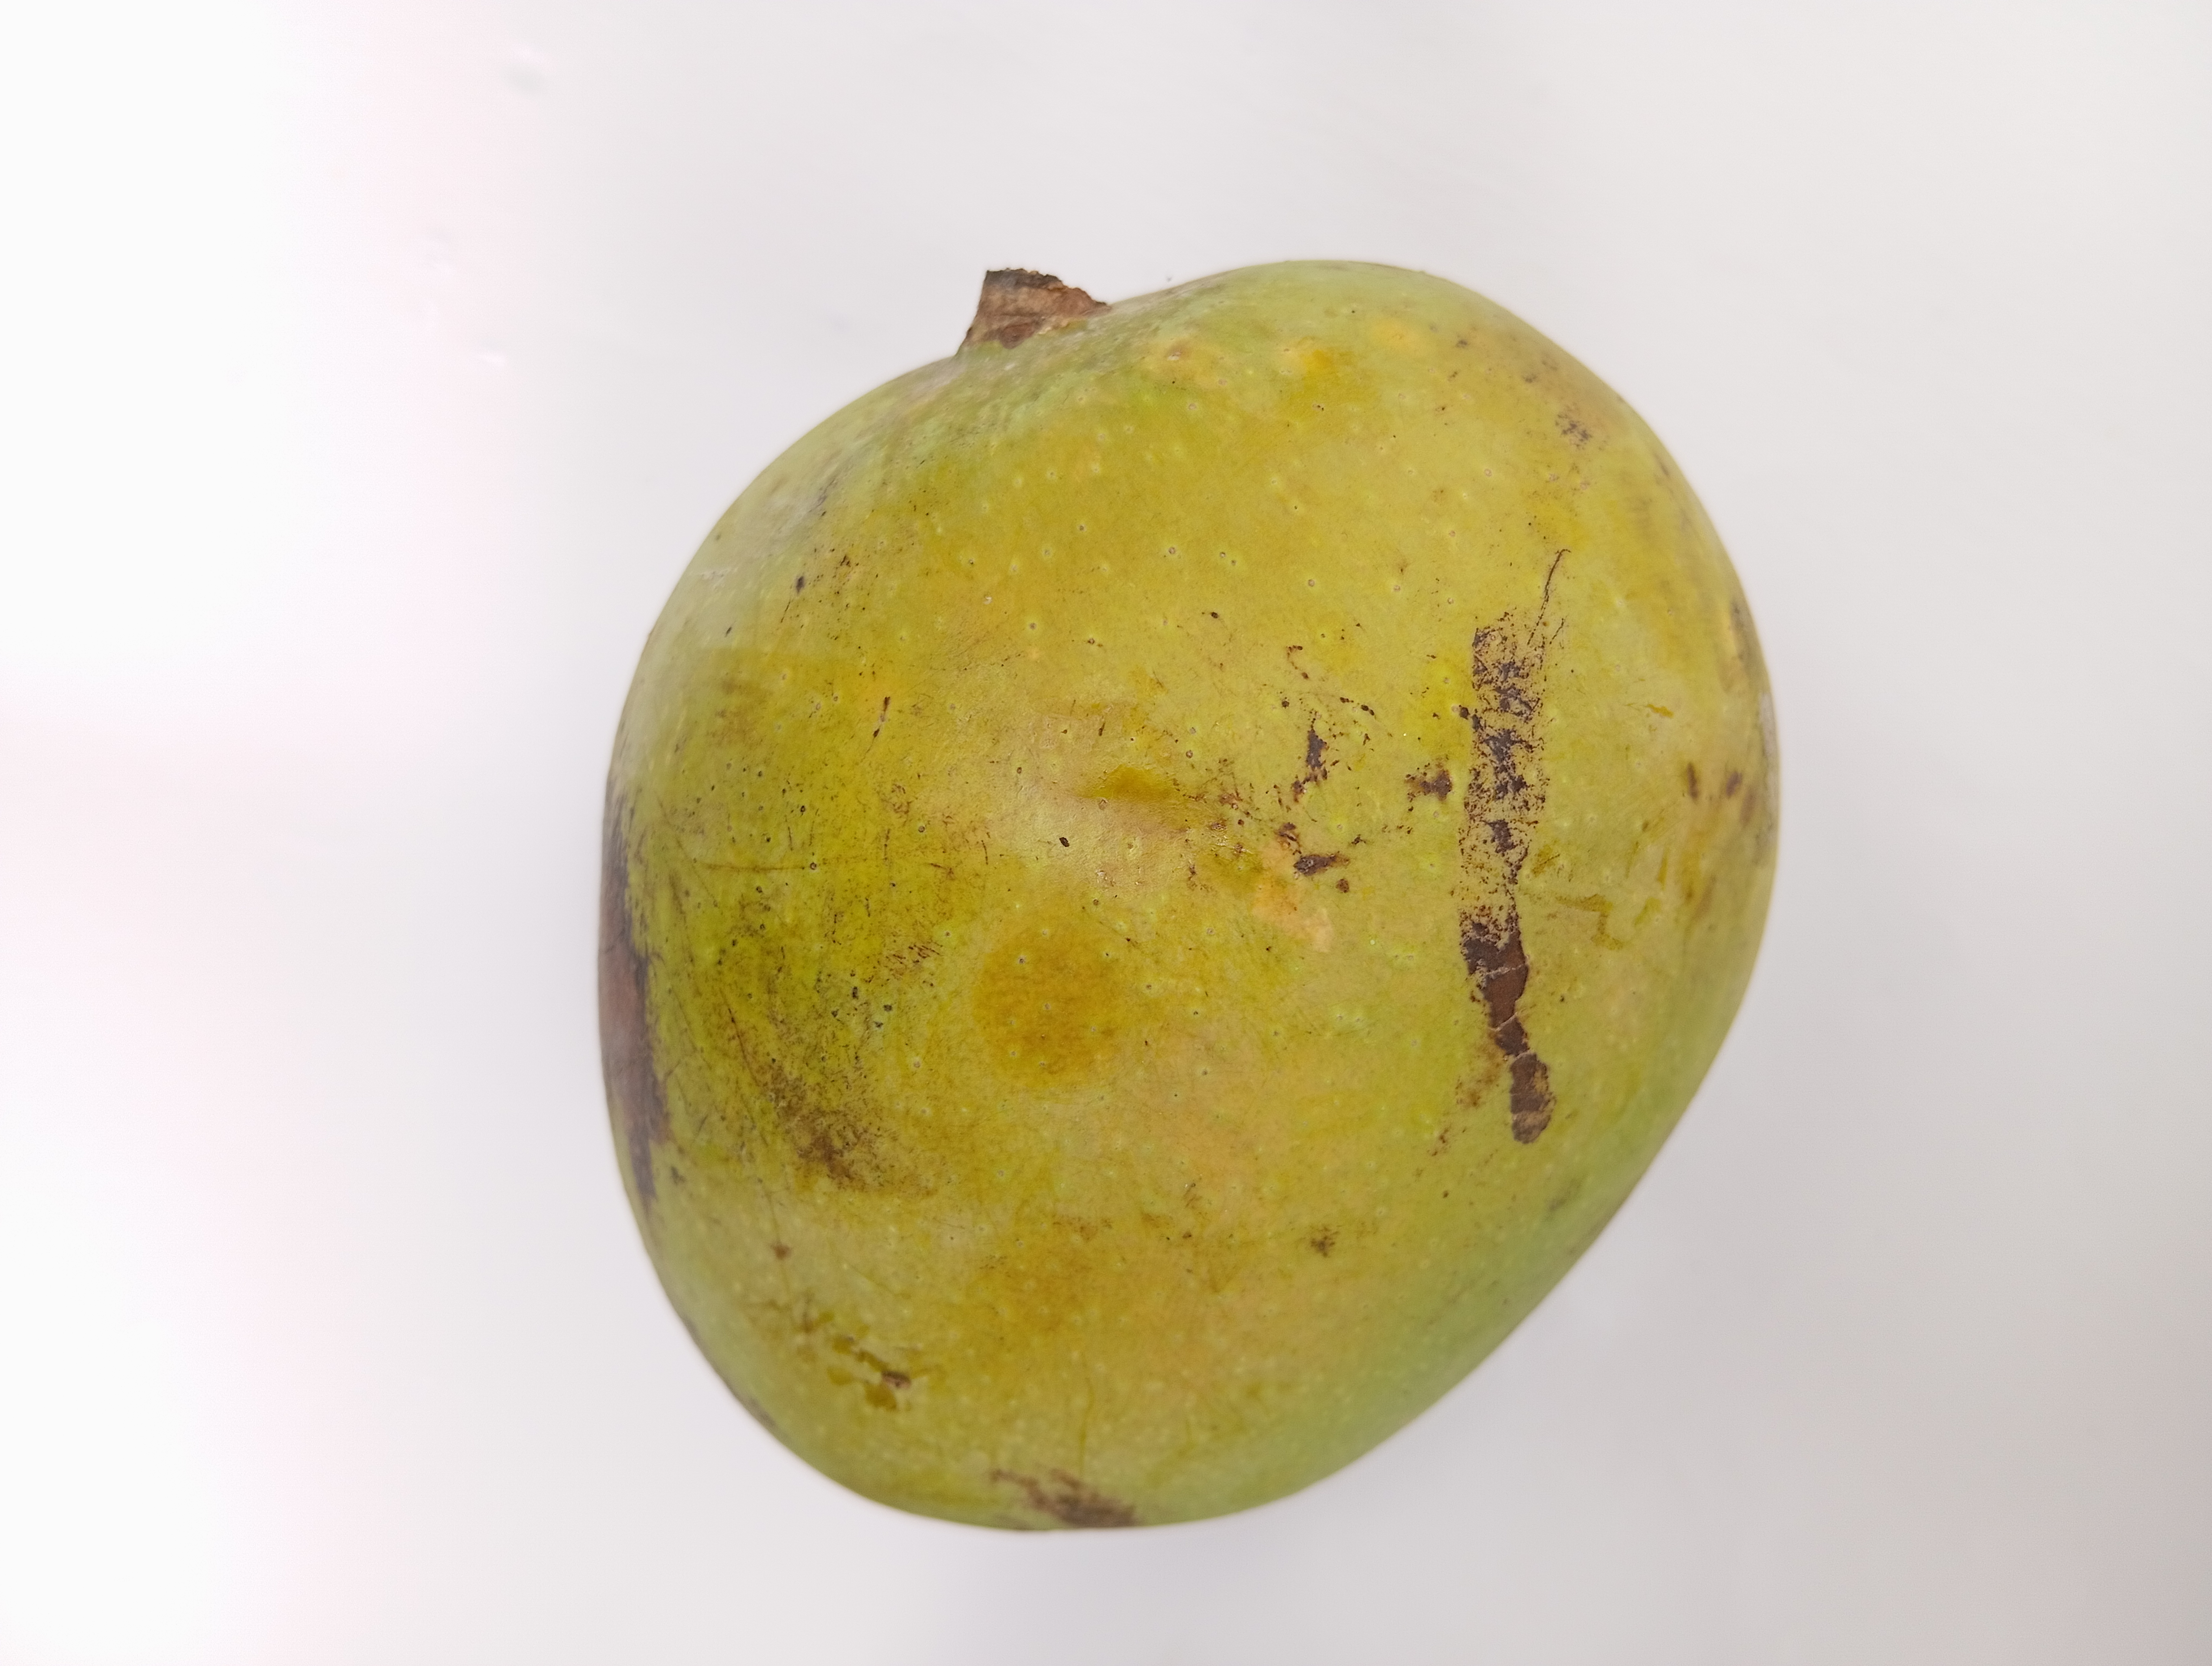
Mango variety: GobindoBhog